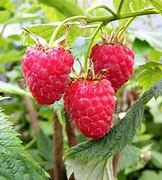
Label: raspberry